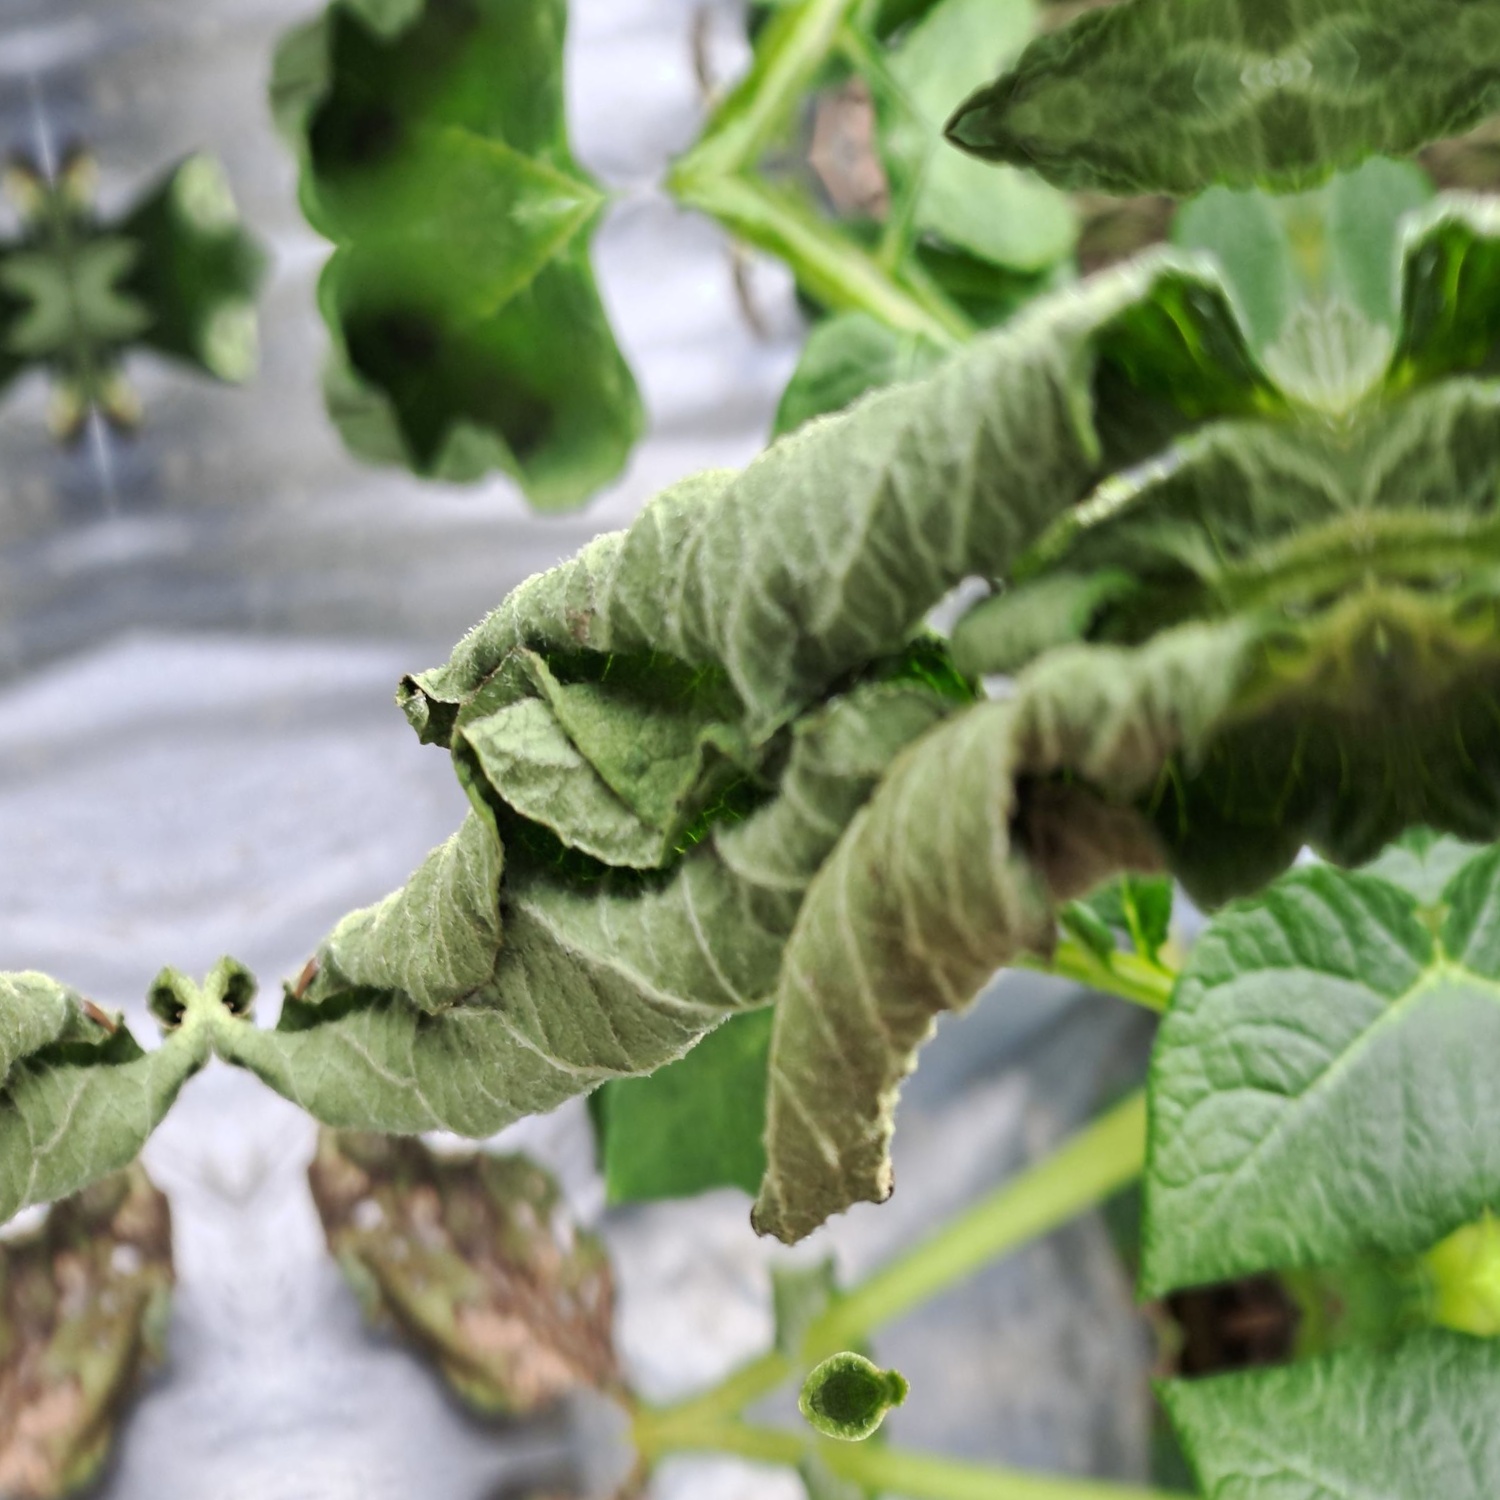
Etiqueta: Pudricion_Parda